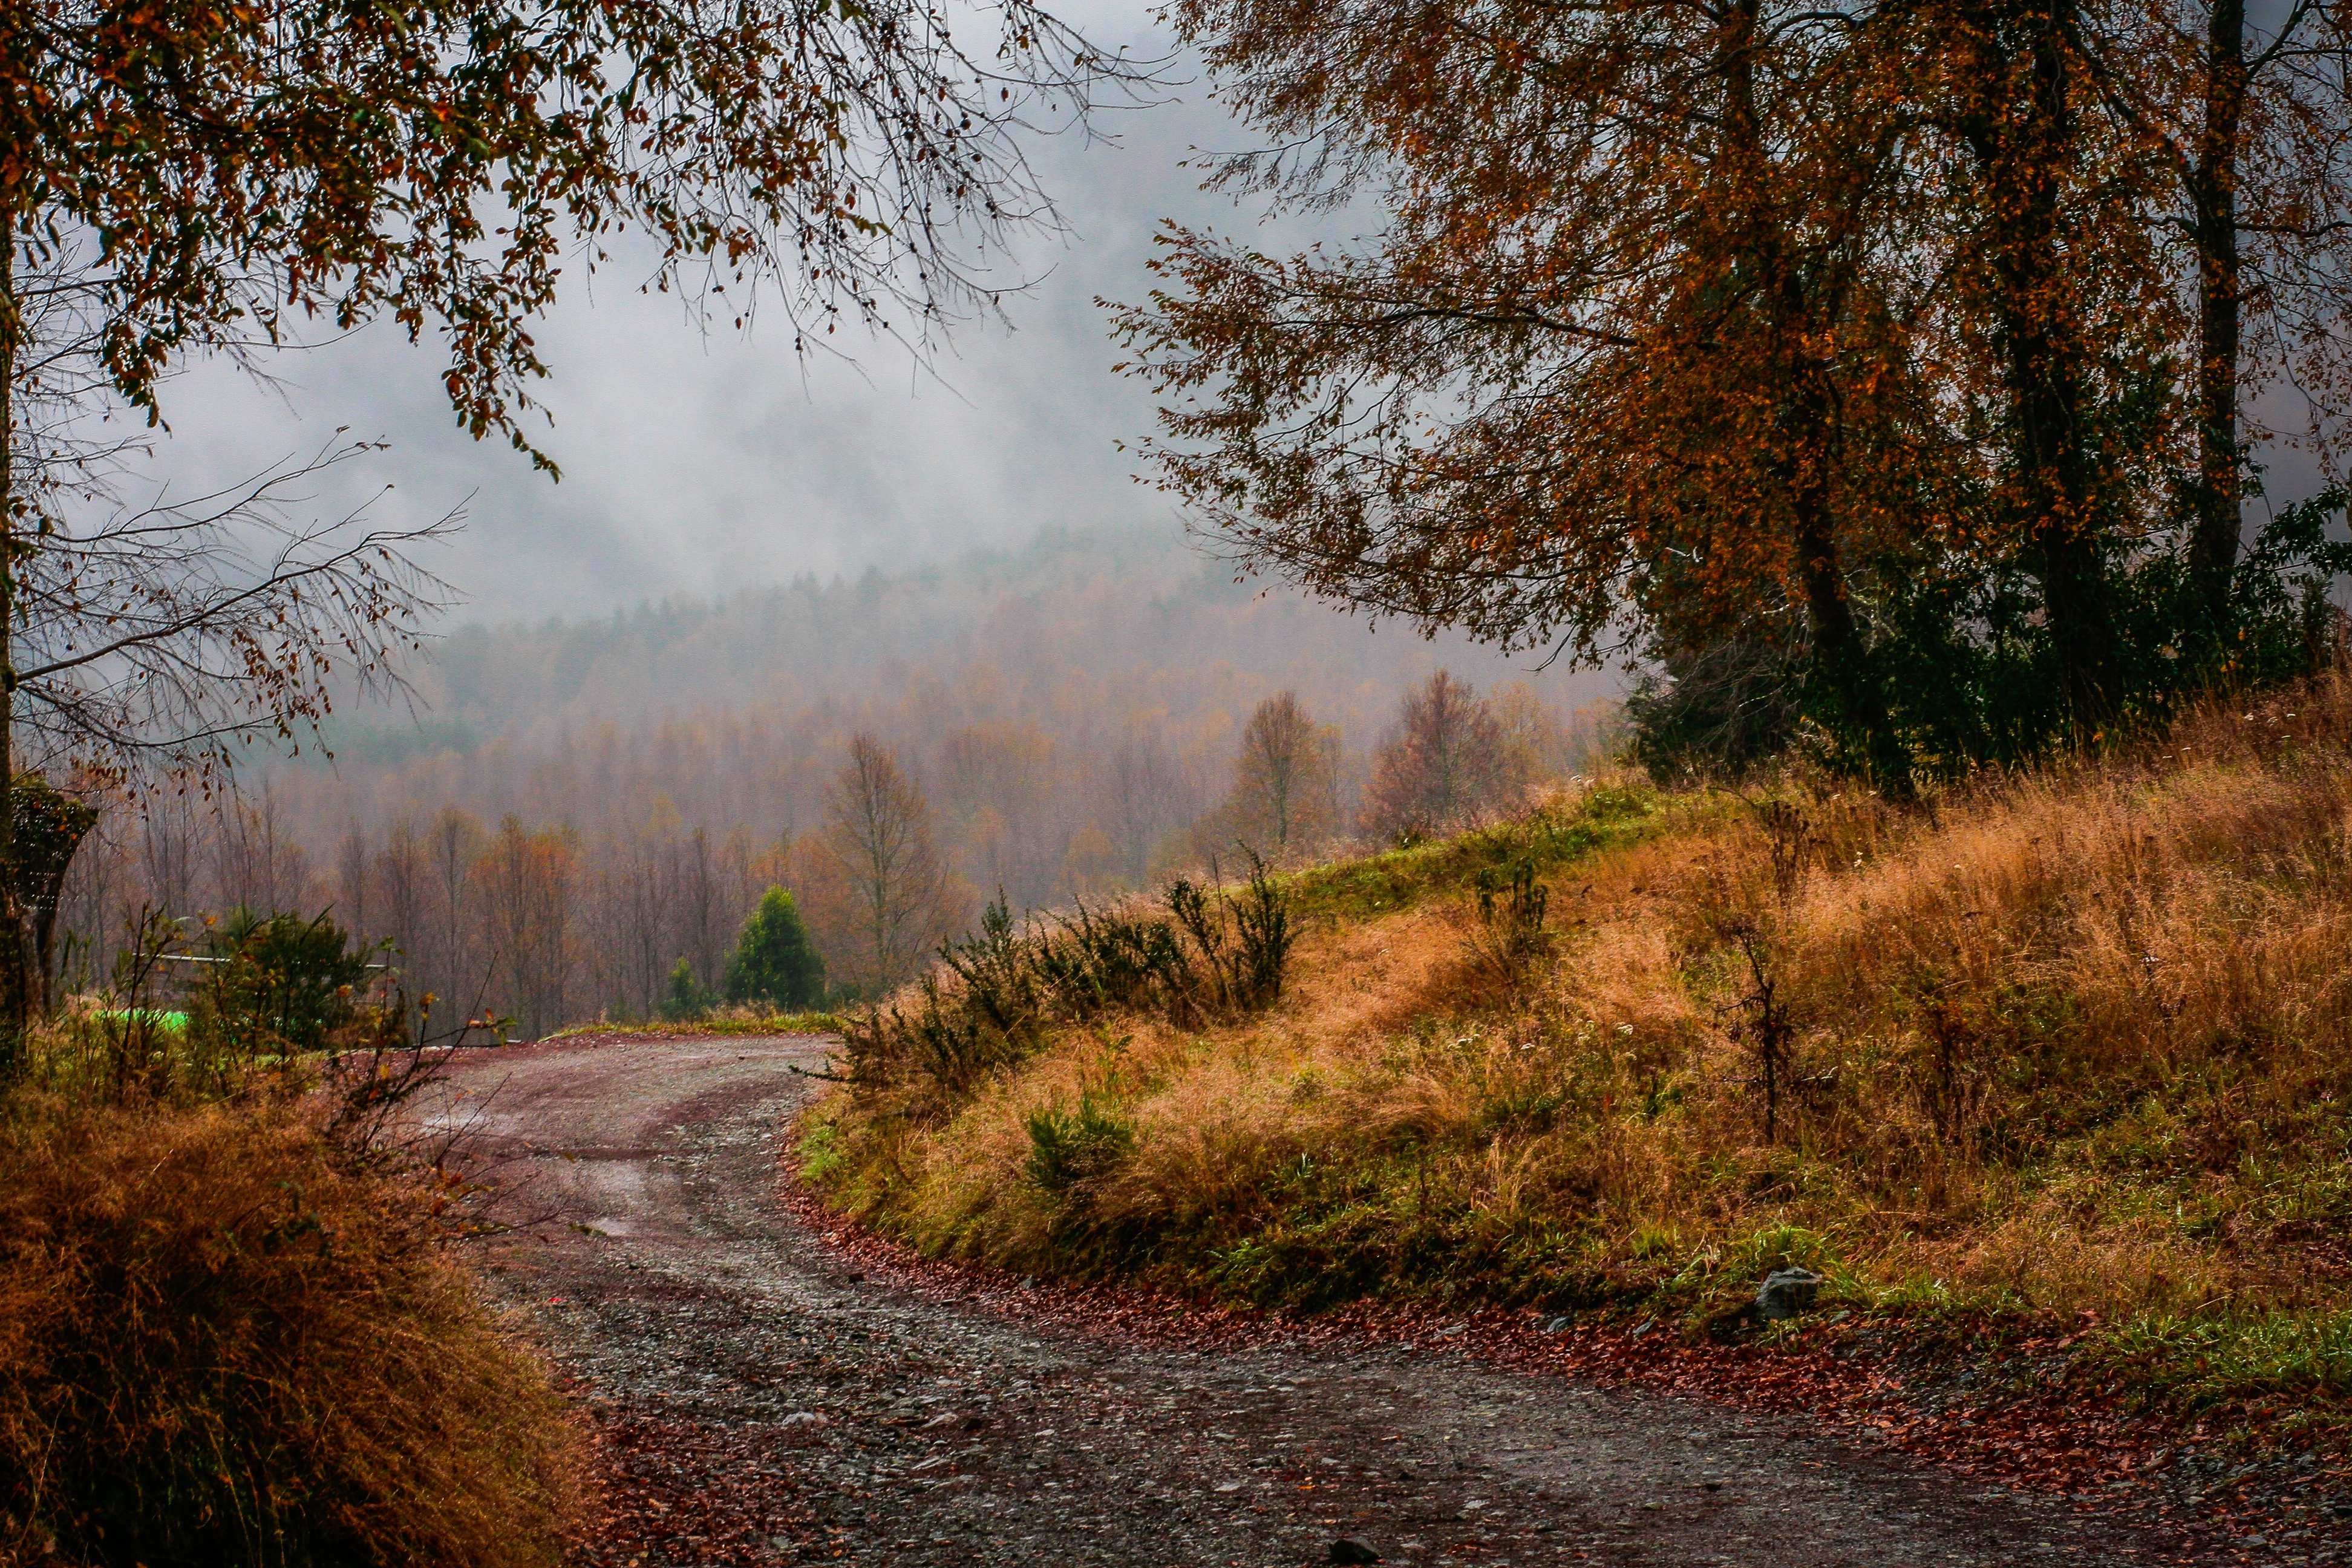
landscape, tree, nature, forest, grass, wilderness, mountain, plant, fog, mist, trail, sunlight, morning, leaf, hill, autumn, season, woodland, habitat, rural area, natural environment, atmospheric phenomenon, woody plant